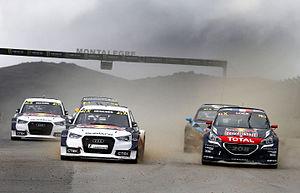
Sébastien Loeb, né le 26 février 1974 à Haguenau, est un pilote de rallye français reconverti dans les compétitions sur circuit dans un premier temps, puis en rallye-raid et en rallycross plus récemment. Engagé sous les couleurs de Citroën Racing, il remporte avec son copilote Daniel Elena le championnat du monde des rallyes neuf fois consécutivement de 2004 à 2012 au terme de dix saisons complètes. Détenteur à son époque de la plupart des records de la discipline, acquis lors d'une période où le règlement imposait des ordres de passage pénalisants au numéro un mondial, il est le pilote le plus titré du sport automobile, le premier à s'être imposé dans trois championnats du monde FIA différents, et considéré par de nombreux observateurs et spécialistes comme le plus grand pilote de rallye de tous les temps. Vainqueur de compétitions internationales en GT puis en Tourisme, médaillé d'or aux X Games, sacré Champion des Champions à trois reprises et tombeur du record de la course de côte de Pikes Peak, il s'affirme également comme l'un des pilotes les plus complets.
La saison 2016 marque le commencement d'une nouvelle étape dans la carrière de Sébastien Loeb. Après quinze années d'histoires communes avec la marque aux chevrons, son départ de Citroën Racing est alors acté et l'Alsacien devient un pilote Peugeot Sport à part entière. Son emploi du temps sportif se partage dès lors entre les deux programmes d'usine portés par l'écurie française. En rallye-raid d'une part, où il participe à son premier Dakar, dont il remporte quatre victoires d'étapes en occupant la tête de la course durant toute la première semaine, ainsi qu'au rallye de la Route de la Soie. En championnat du monde de rallycross d'autre part, qu'il termine à la cinquième place finale devant son coéquipier Timmy Hansen plus expérimenté, mais sans parvenir à rivaliser sur la durée avec les autres équipes de pointe en raison d'un manque de performance de la nouvelle Peugeot 208 WRX.